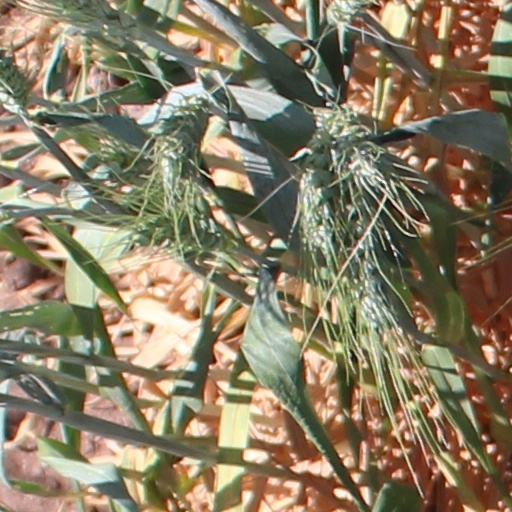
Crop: wheat